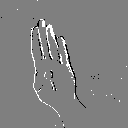
ASL letter: b